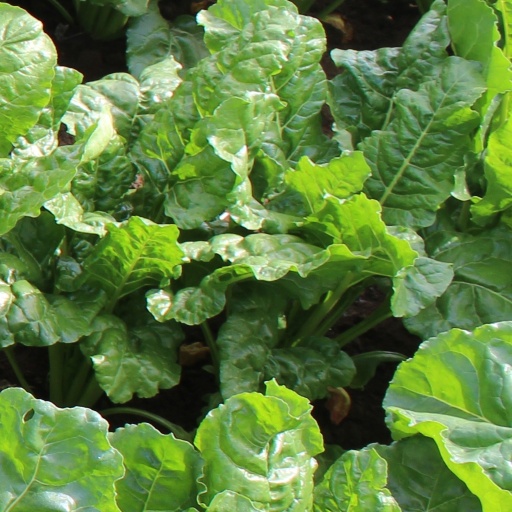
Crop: sugar beet